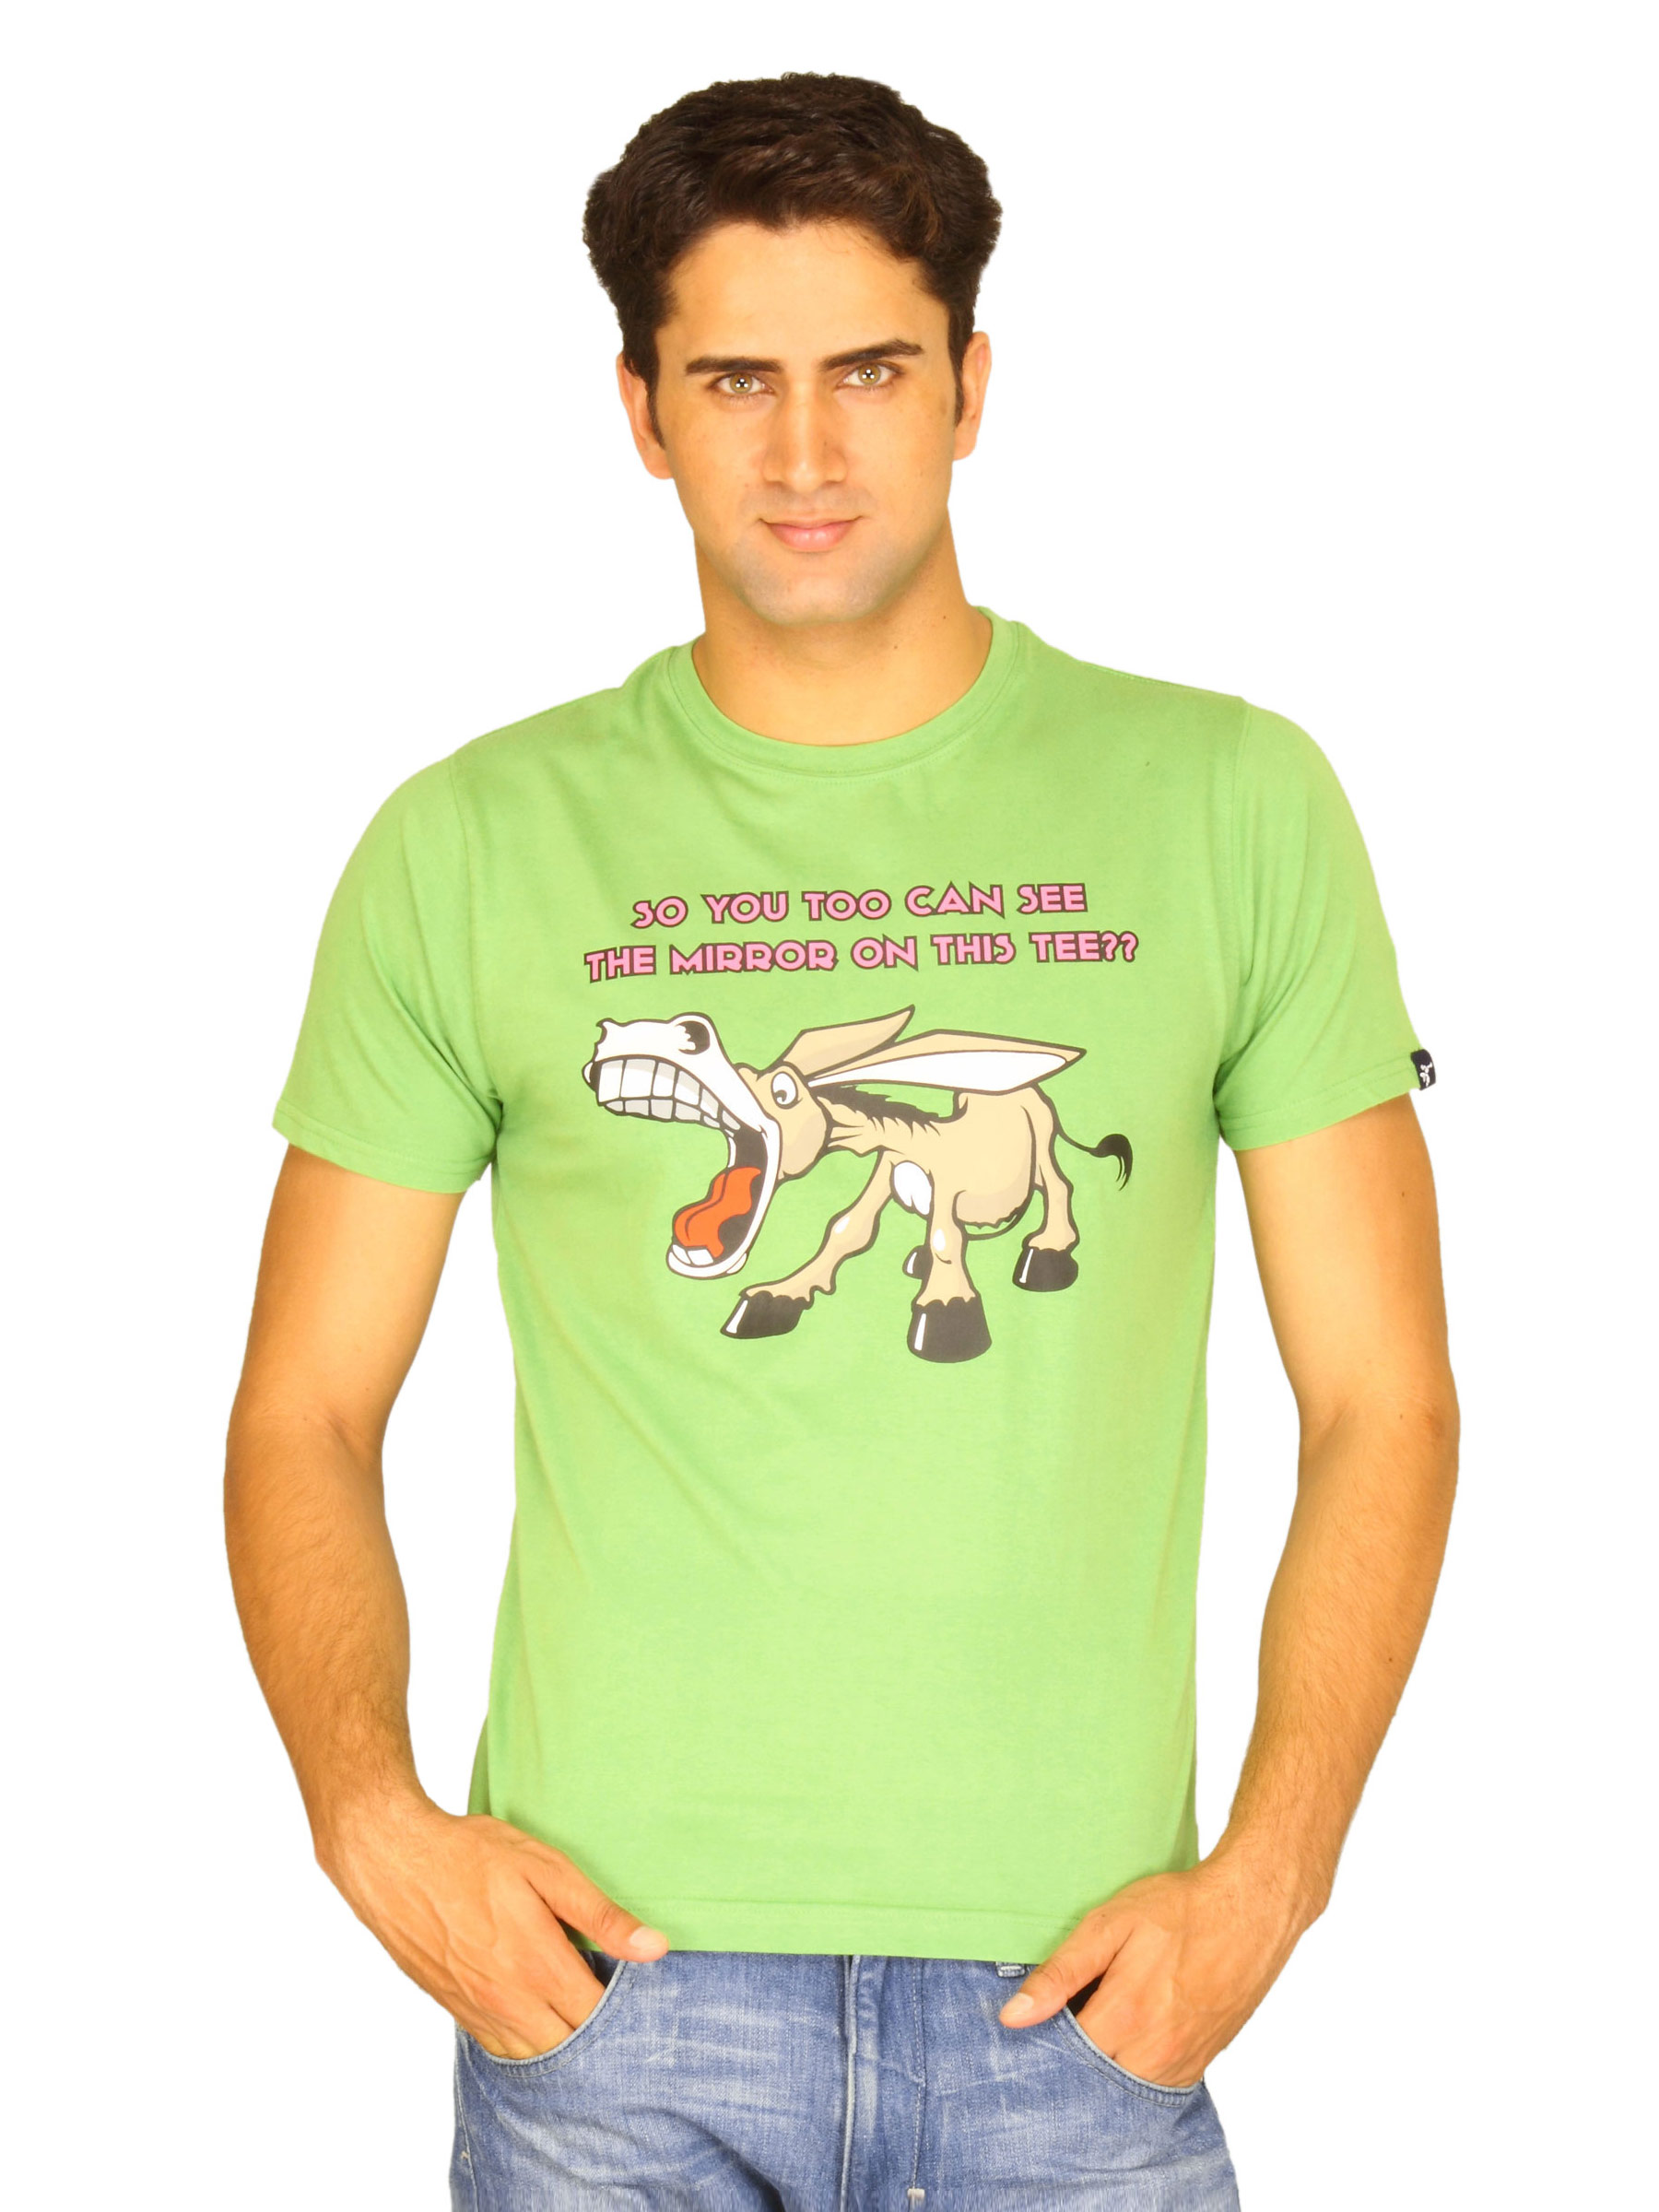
Probase Men's Mirror On The Green T-shirt
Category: Apparel / Topwear / Tshirts
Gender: Men
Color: Green
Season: Summer 2011
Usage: Casual